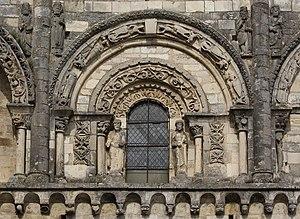
St Nicolas de Civray
L'église Saint-Nicolas est une église catholique située à Civray, commune du département de la Vienne, en région Nouvelle-Aquitaine en France. C'est l'un des édifices majeurs de l'art roman en Poitou.